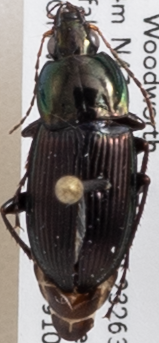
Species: Poecilus lucublandus
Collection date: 2019-09-10
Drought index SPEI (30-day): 1.93
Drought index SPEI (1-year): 1.466
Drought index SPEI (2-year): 0.878